La Tène culture

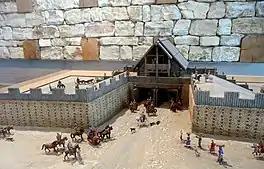

After about 275 BCE, Roman expansion into the La Tène area began with the conquest of Gallia Cisalpina. The conquest of Gallia Celtica followed in 121 BCE and was complete with the Gallic Wars of the 50s BCE. Gaulish culture quickly assimilated to Roman culture, giving rise to the hybrid Gallo-Roman culture of Roman Gaul.